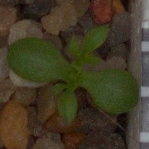
Label: shepherds_purse